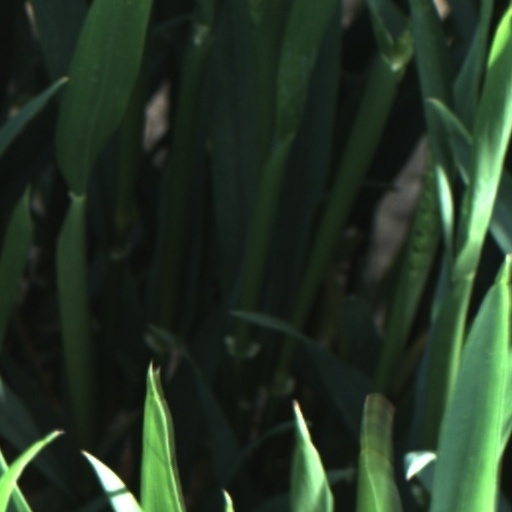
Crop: wheat